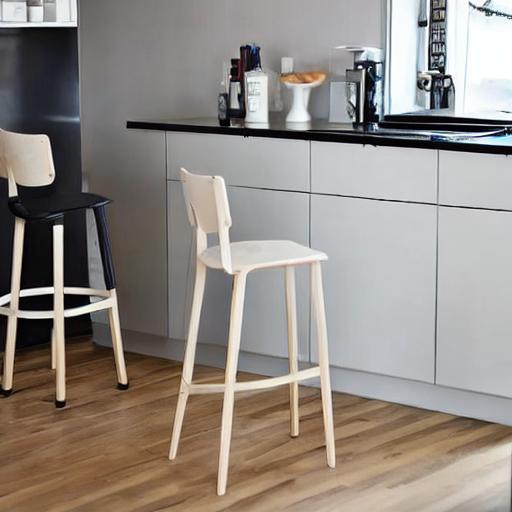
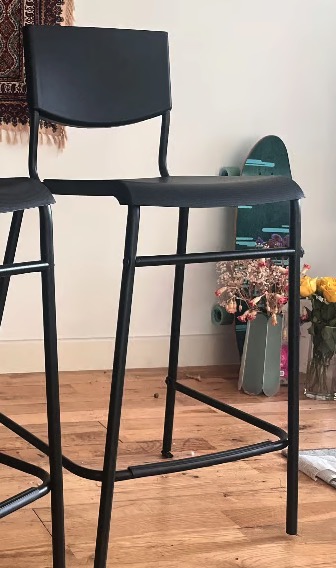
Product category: stool
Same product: no